Michel Debré

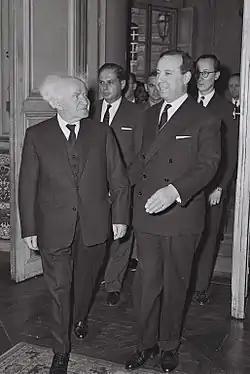
Michel Debré with David Ben-Gurion at Hôtel Matignon, on the first official visit of the Israeli Prime Minister to Paris. June, 1960

Michel Debré became the Garde des Sceaux and Minister of Justice in the cabinet of General de Gaulle on 1 June 1958. He played an important role in drafting the Constitution of the Fifth Republic, and on its acceptance he took up the new position of Prime Minister of France, which he held from 8 January 1959 to 1962.